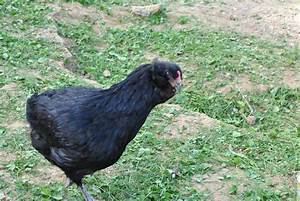
Label: gallina